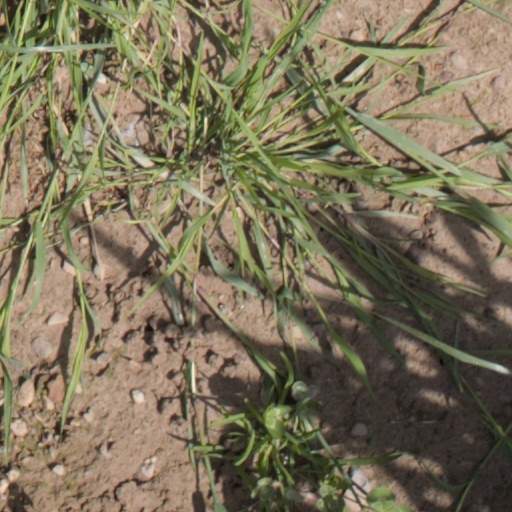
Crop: wheat